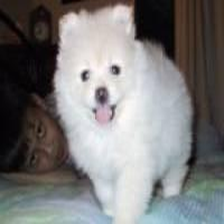
Species: dog
Breed: pomeranian